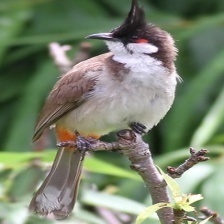
Species: RED WISKERED BULBUL
Scientific name: PYCNONOTUS JOCOSUS